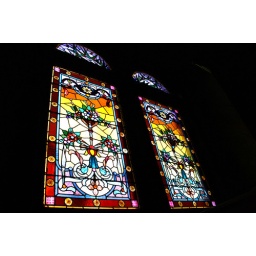
stained glass window in the stairway of kenny's apartment